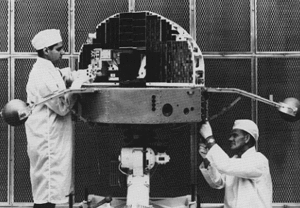
Orbiting Solar Observatory est un programme de l'agence spatiale américaine, la NASA, constitué d'une série de 9 observatoires spatiaux lancés entre 1962 et 1975. Leur mission principale est l'étude du cycle solaire de 11 ans par observation du rayonnement ultraviolet et X émis par le Soleil. Sur les 9 satellites OSO, 8 sont lancés avec succès par un lanceur Delta.